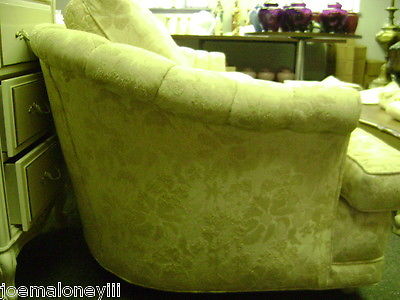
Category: sofa